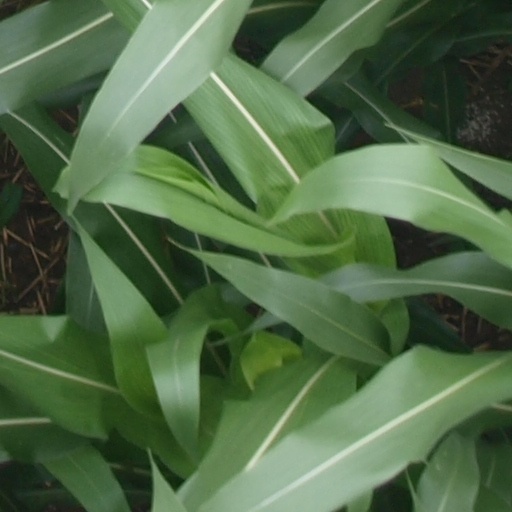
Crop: maize; corn